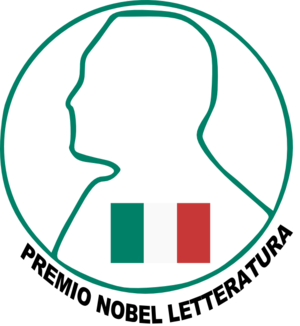
La littérature italienne naît avec les œuvres poétiques écrites en diverses langues régionales de l'Italie et qui se développent aux environs du XIᵉ siècle. Au XIIIᵉ siècle seulement débute la tradition littéraire en langue italienne, c'est-à-dire dans le dialecte toscan, de Florence, Pise et Sienne, qui s'est imposé et enrichi, sous l'influence et les apports romans, principalement de la langue d'oc et de la langue d'oïl, même si certains considèrent le Cantique des créatures de saint François d'Assise, écrit dans le dialecte italien de l'Ombrie autour de 1220, comme le premier document littéraire italien.